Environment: real
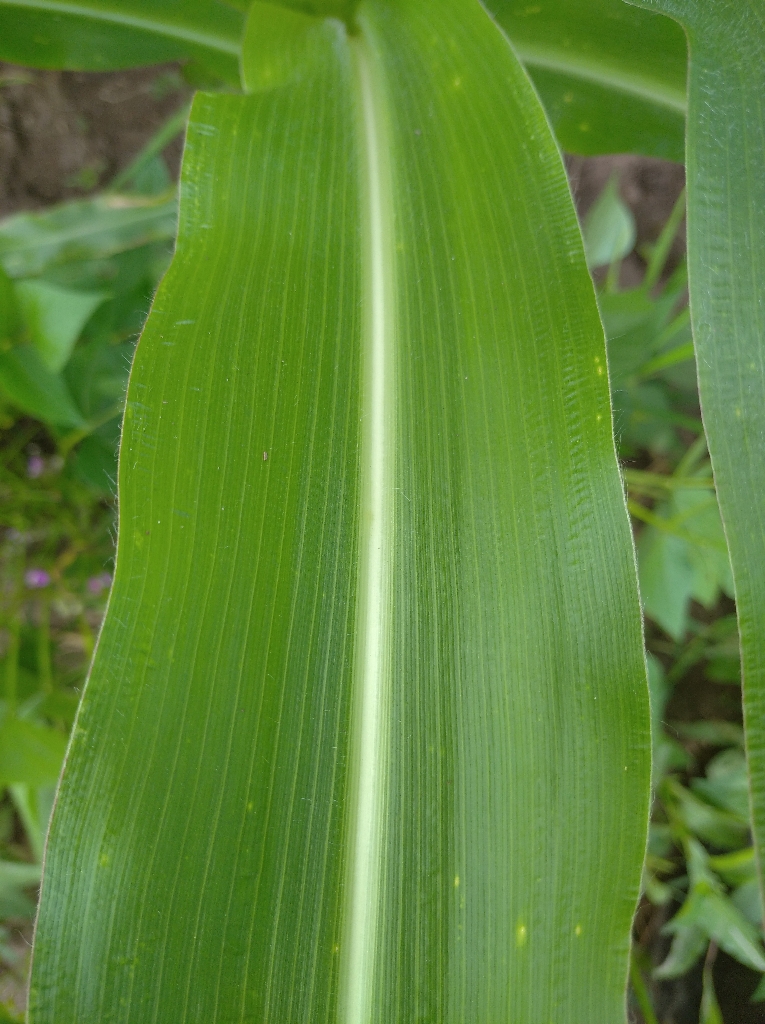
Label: healthy